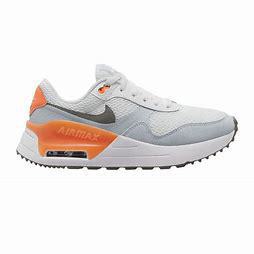
Brand: Nike
Model: Air Max Systm